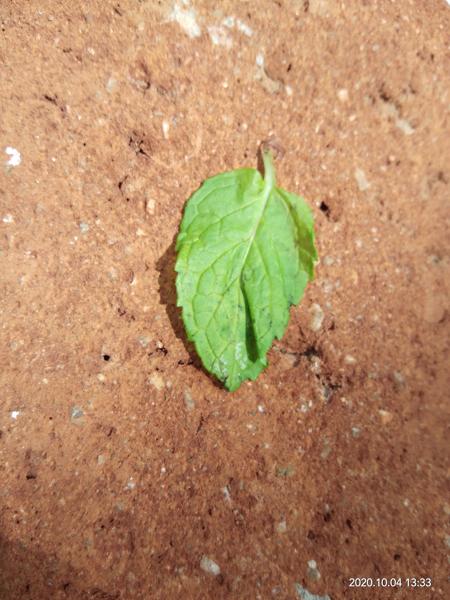
Plant: Mint